Cambridge Battery

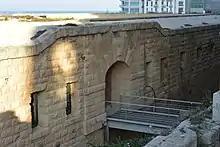
The main entrance with the bridge

The battery was built to contain a single Armstrong 100-ton gun: a 450 mm rifled muzzle-loading (RML) gun made by Elswick Ordnance Company, the armaments division of the British manufacturing company Armstrong Whitworth. The battery was paired with Rinella Battery near Kalkara, east of Grand Harbour. The British installed a second pair of 100-ton guns to defend Gibraltar, mounting one each in Victoria Battery (1879) and Napier of Magdala Battery (1883), which did not have Cambridge or Rinella's self-defence capabilities. The gun at Cambridge was eventually scrapped, and today only two 100-ton guns survive, at Rinella and Napier of Magdala.